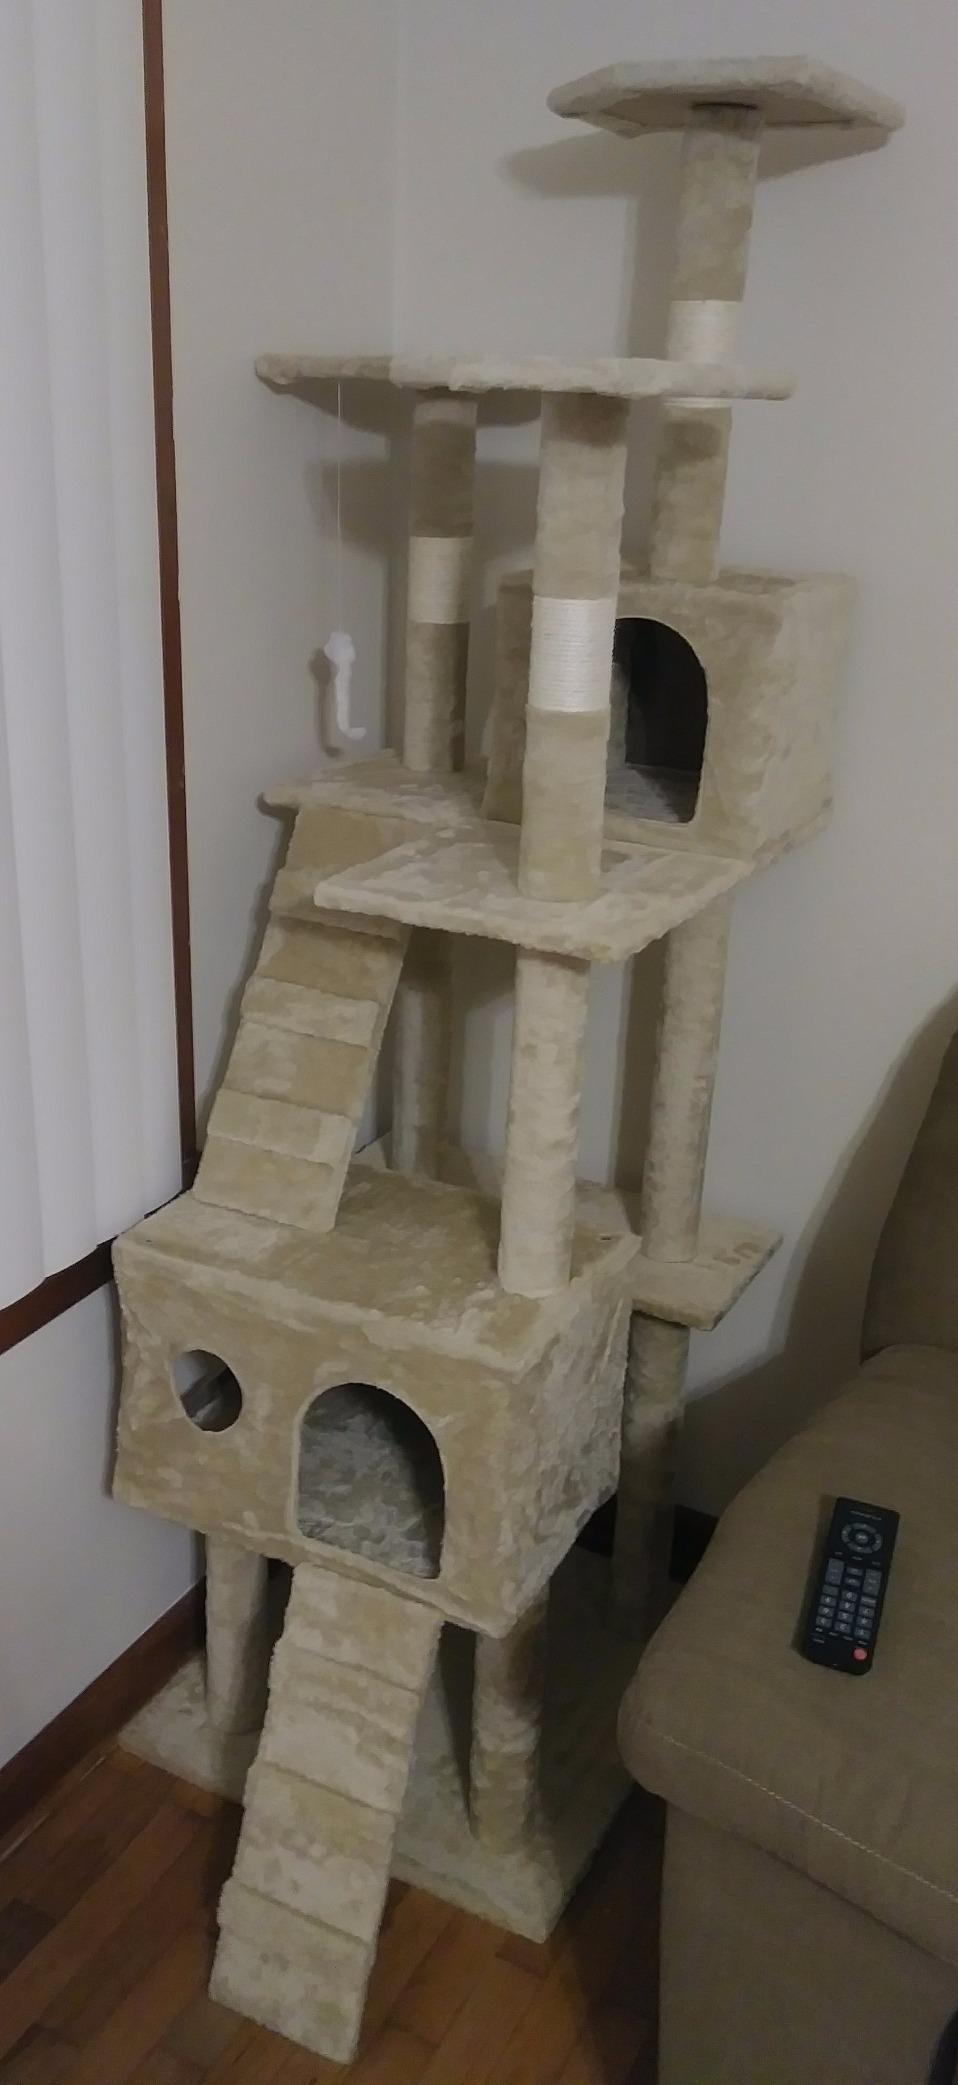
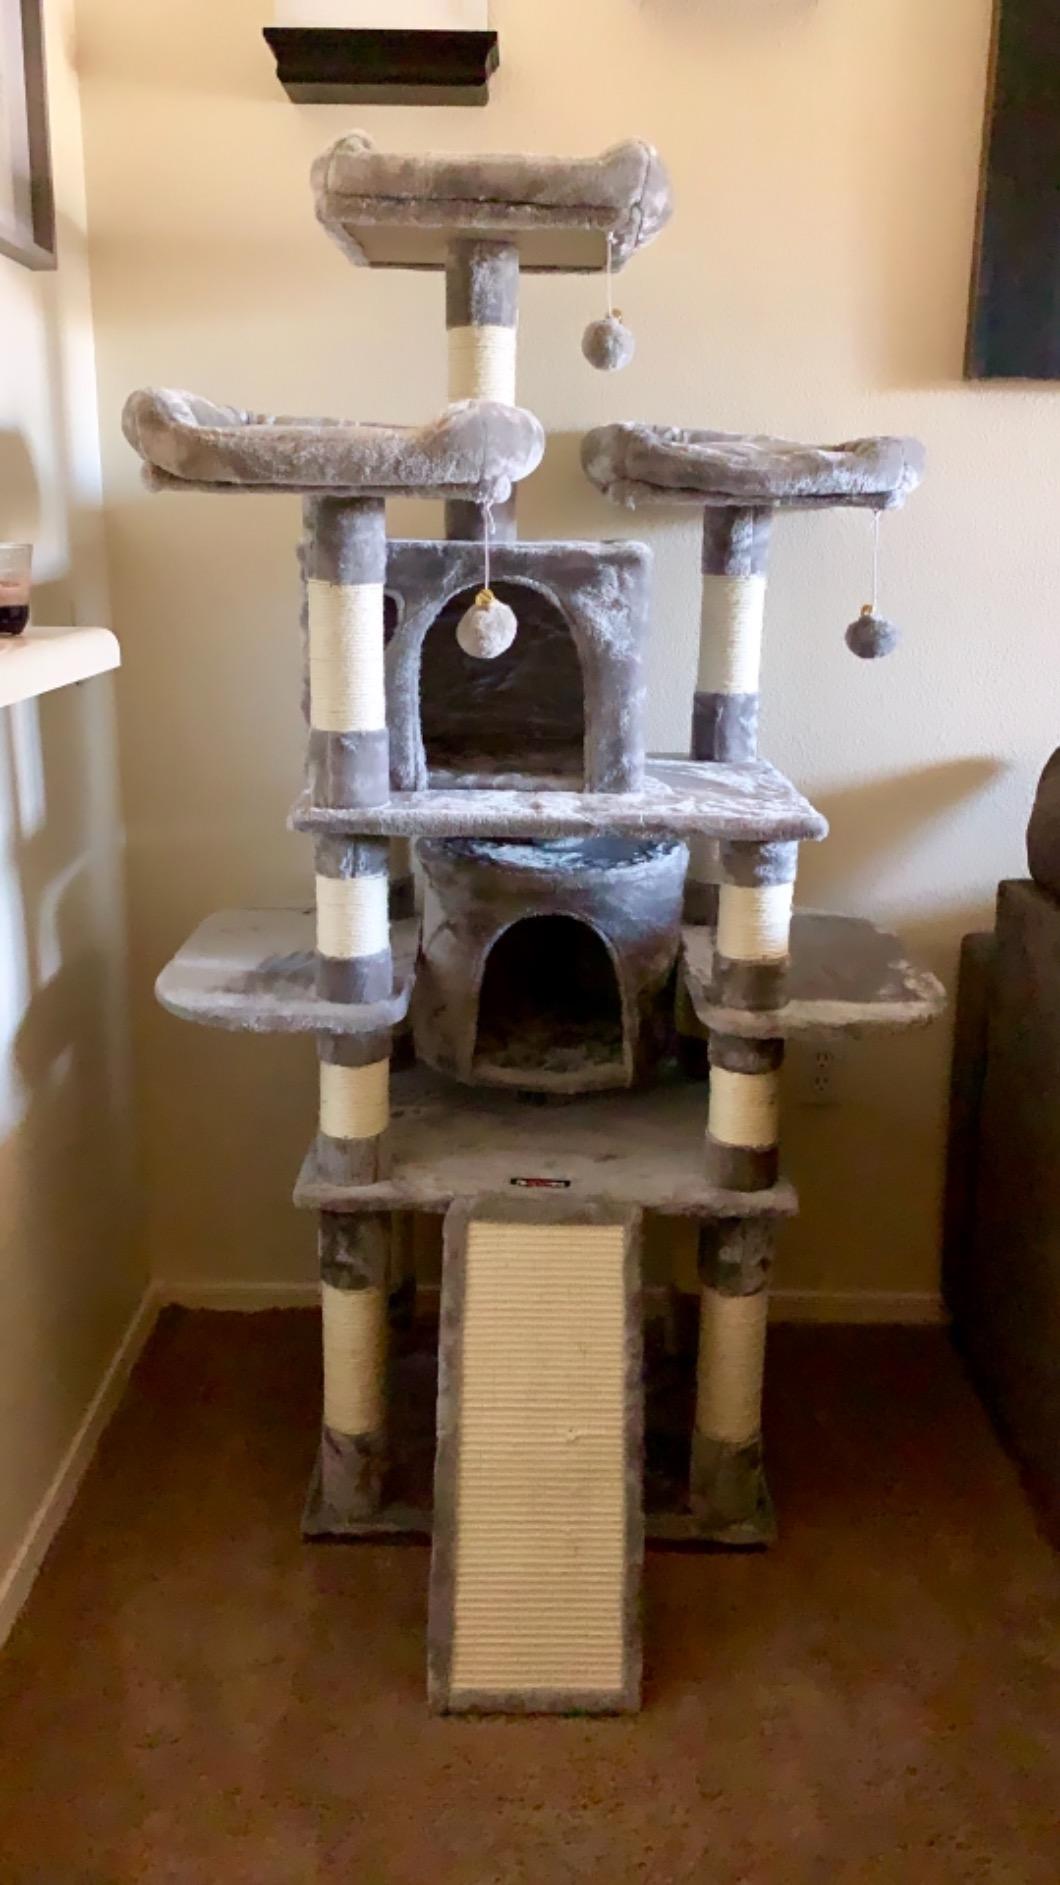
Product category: items_cat tree
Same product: no